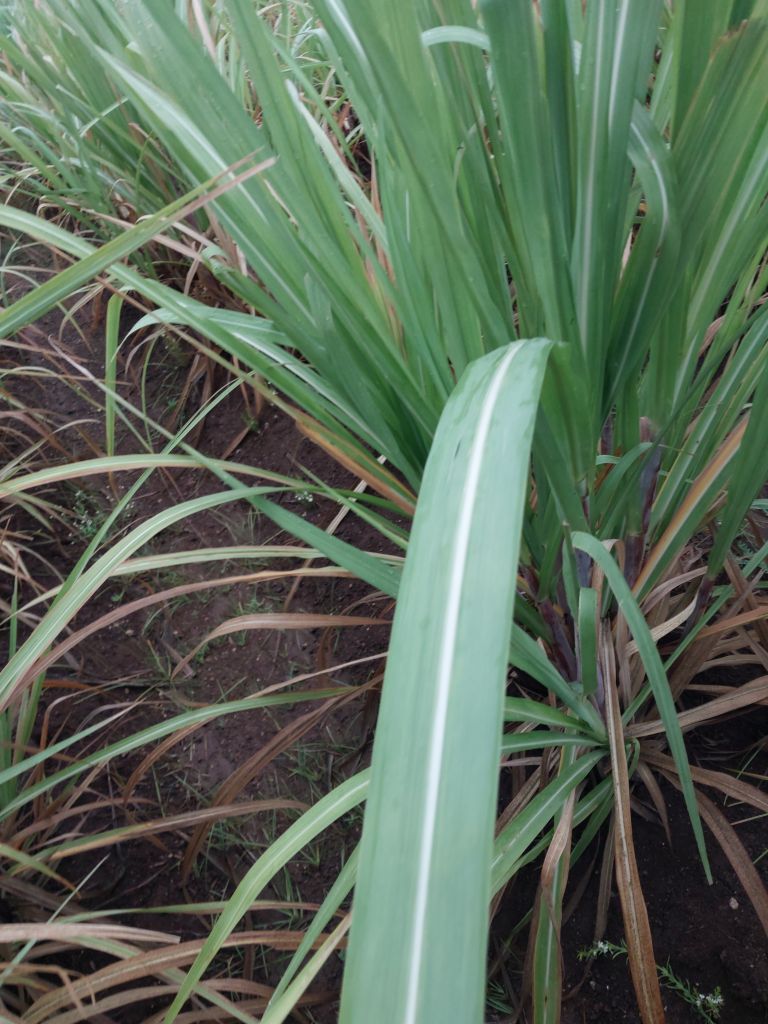
Label: Healthy